Swan

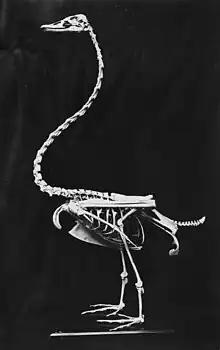
†New Zealand swan ("C. sumnerensis")

A familiar behaviour of swans is that they mate for life, and typically bond even before they reach sexual maturity. Trumpeter swans, for example, can live as long as 24 years and only start breeding at the age of 4–7, forming monogamous pair bonds as early as 20 months. "Divorce", though rare, does occur; one study of mute swans shows a 3% rate for pairs that breed successfully and 9% for pairs that do not. The pair bonds are maintained year-round, even in gregarious and migratory species like the tundra swan, which congregate in large flocks in the wintering grounds.